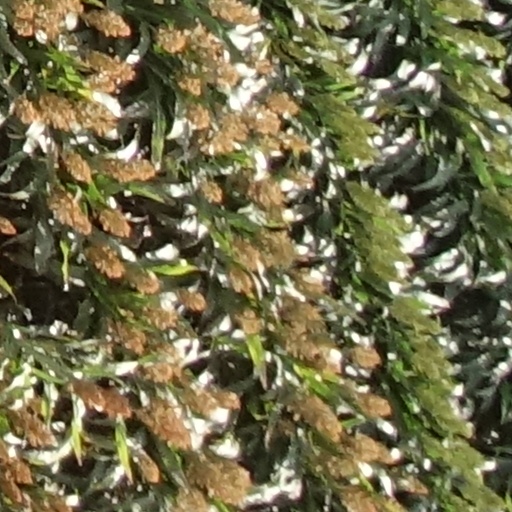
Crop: sorghum